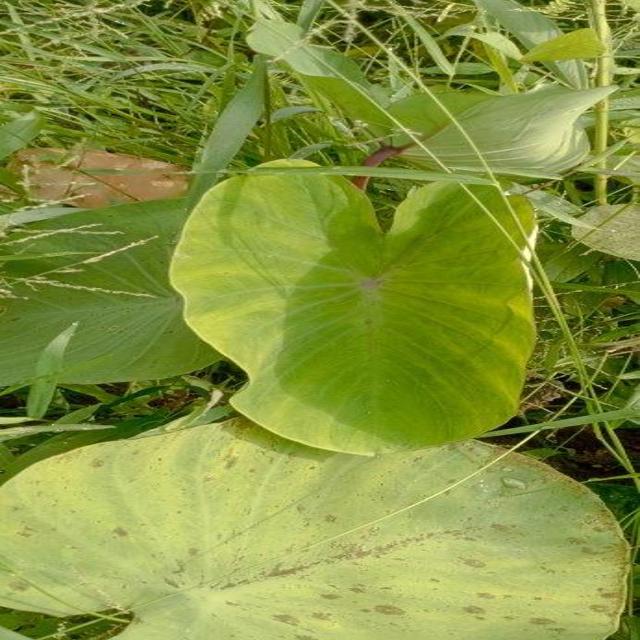
Label: Healthy